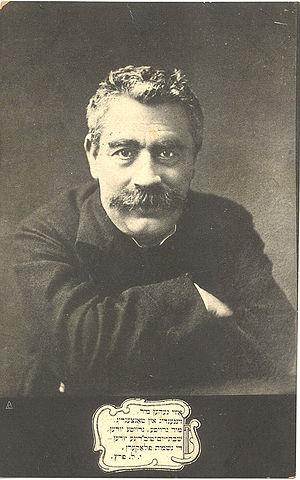
Isaac Leib Peretz, connu également en tant que Yitzkhok Laybush Peretz יצחק־לייבוש פרץ et Izaak Lejb Perec mais surtout sous son nom de plume de I. L. Peretz, était un écrivain et dramaturge de langue yiddish.
Le yiddish, également orthographié en français yidich, d'après les recommandations des linguistes, mais aussi yidish, jiddisch, jidisch, yiddisch, idiche ou yidiche, est une langue germanique dérivée du haut allemand, avec un apport de vocabulaire hébreu et slave, qui a servi de langue vernaculaire aux communautés juives d'Europe centrale et orientale à partir du Moyen Âge. Il est également parfois appelé judéo-allemand ou jargon.